1920 New Zealand rugby league season

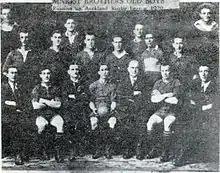
Marist in 1920

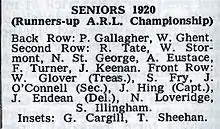

Maritime won the Auckland Rugby League's competition. The Marist Brothers finished second in only their second year in the competition. Newton won the Roope Rooster. Ponsonby United successfully defended the Thacker Shield, defeating Federal from Canterbury 29–19.